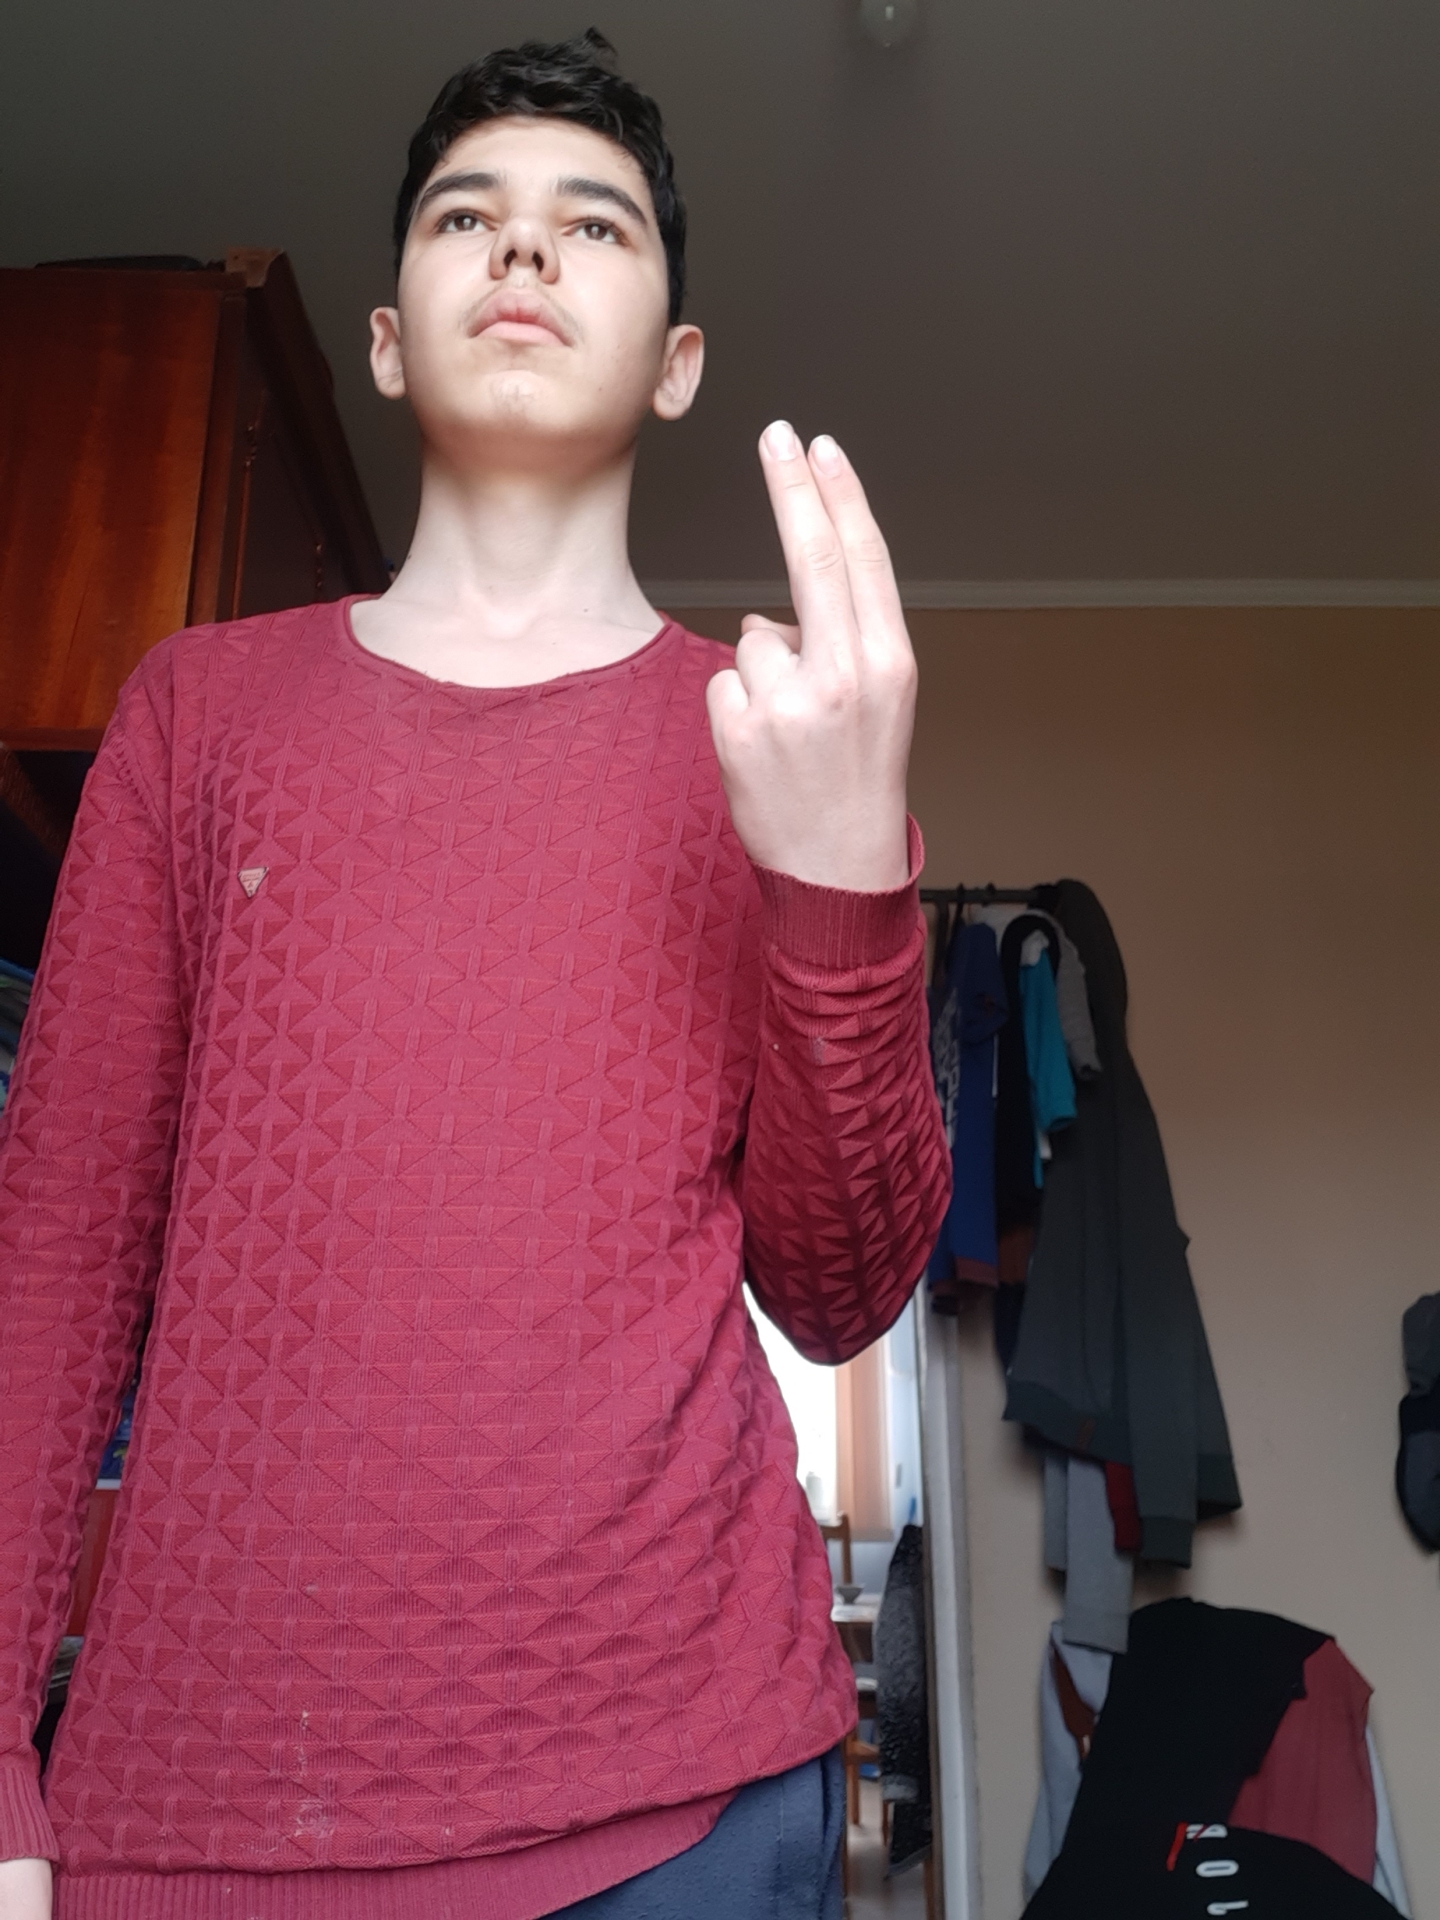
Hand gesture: two_up_inverted